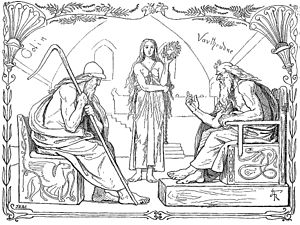
Vafþrúðnismál
Odin og Vafþrúðnir i et spil om viden (1895) af Lorenz Frølich.
I nordisk mytologi er Vafþrúðnismál det tredje digt i den norrøne digtsamling Den ældre Edda og er en samtale i vers mellem Odin og Frigg, der handler om Odins færd til jætten Vaftrudner for at få rede på hvem af de to som er den klogeste. Digtet er medtaget blandt de 32 Edda-digte i manuskriptet Codex Regius. Det regnes blandt kundskabsdigtene i Edda, i modsætning til heltedigtene.